Alexandru Papadopol-Calimah

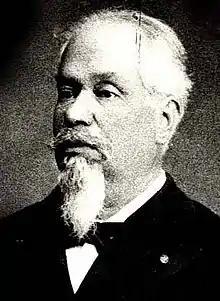

Alexandru Papadopol-Calimah (with spelling variants Papadopolu, Papadopulo, Papadopul, as well as Callimach, Callimac, and Callimachi; January 15, 1833 – June 18, 1898) was a Moldavian-born Romanian historian, jurist, and journalist, who served as the Minister of Foreign Affairs and Minister of Culture of the Principality of Romania. As a maternal member of the Callimachi family, he had high aristocratic origins, but was a commoner on his father's side; he spent most of his life in the Moldavian town of Tecuci, whose history was a focus of his academic activity. He joined the Moldavian civil service in 1855, as a "Spatharios" in service to Prince Grigore Alexandru Ghica, and participated in applying Ghica's reforms. Papadopol-Calimah consequently discarded his Greek-and-Hellenized background to become an exponent of Romanian nationalism, supporting a political unification between Moldavia and Wallachia, which came about in 1859. He first served in the unified administration established by "Domnitor" Alexandru Ioan Cuza, rising from Prefect to State Council member, then to cabinet minister. Throughout his career, he remained closely aligned with Vasile Alecsandri and Mihail Kogălniceanu, and later also with Bogdan Petriceicu Hasdeu.